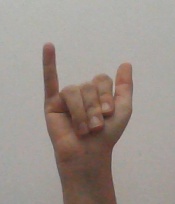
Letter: ya